3D fold evolution

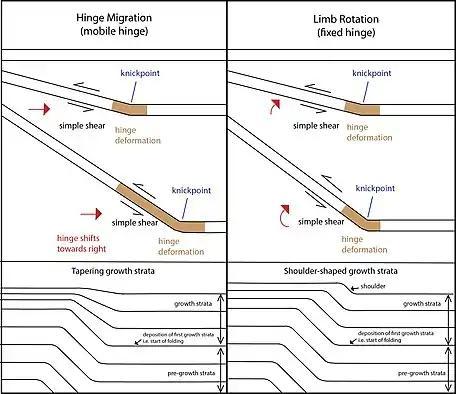
Fig.3: Illustration of twofold kinematics, hinge migration(left) and limb rotation(right) and their respective growth strata pattern.

A fold hinge can migrate when strata are folded by hinge migration but the hinge is fixed when strata are folded by limb rotation. At least one of the fold hinges in the whole fold structure is mobile during three dimensional fold growth. For example, indicated by kinematic models, the structure of a fault-propagation folds should contain three anticlines/synclines with migrating hinges and 1 anticline with fixed hinge limb rotation.